Sanctuary of Madonna del Ponte

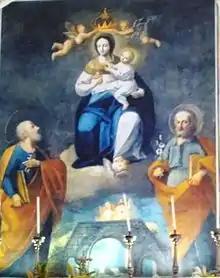
The painting of the Virgin Mary, realized by Vincenzo Manno in 1819

The first image was a copy (painted or sculpted) of that one venerated at Altofonte and still existing there; later it got ruined as time passed by. In 1669, the bishop of Mazara del Vallo gave the permit to build an altar in the Mother Church of Partinico with the image of Maria Santissima del Ponte.